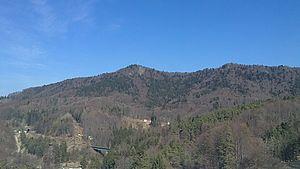
La ligne 145 des chemins de fer Slovaque relie Horná Štubňa à Prievidza.